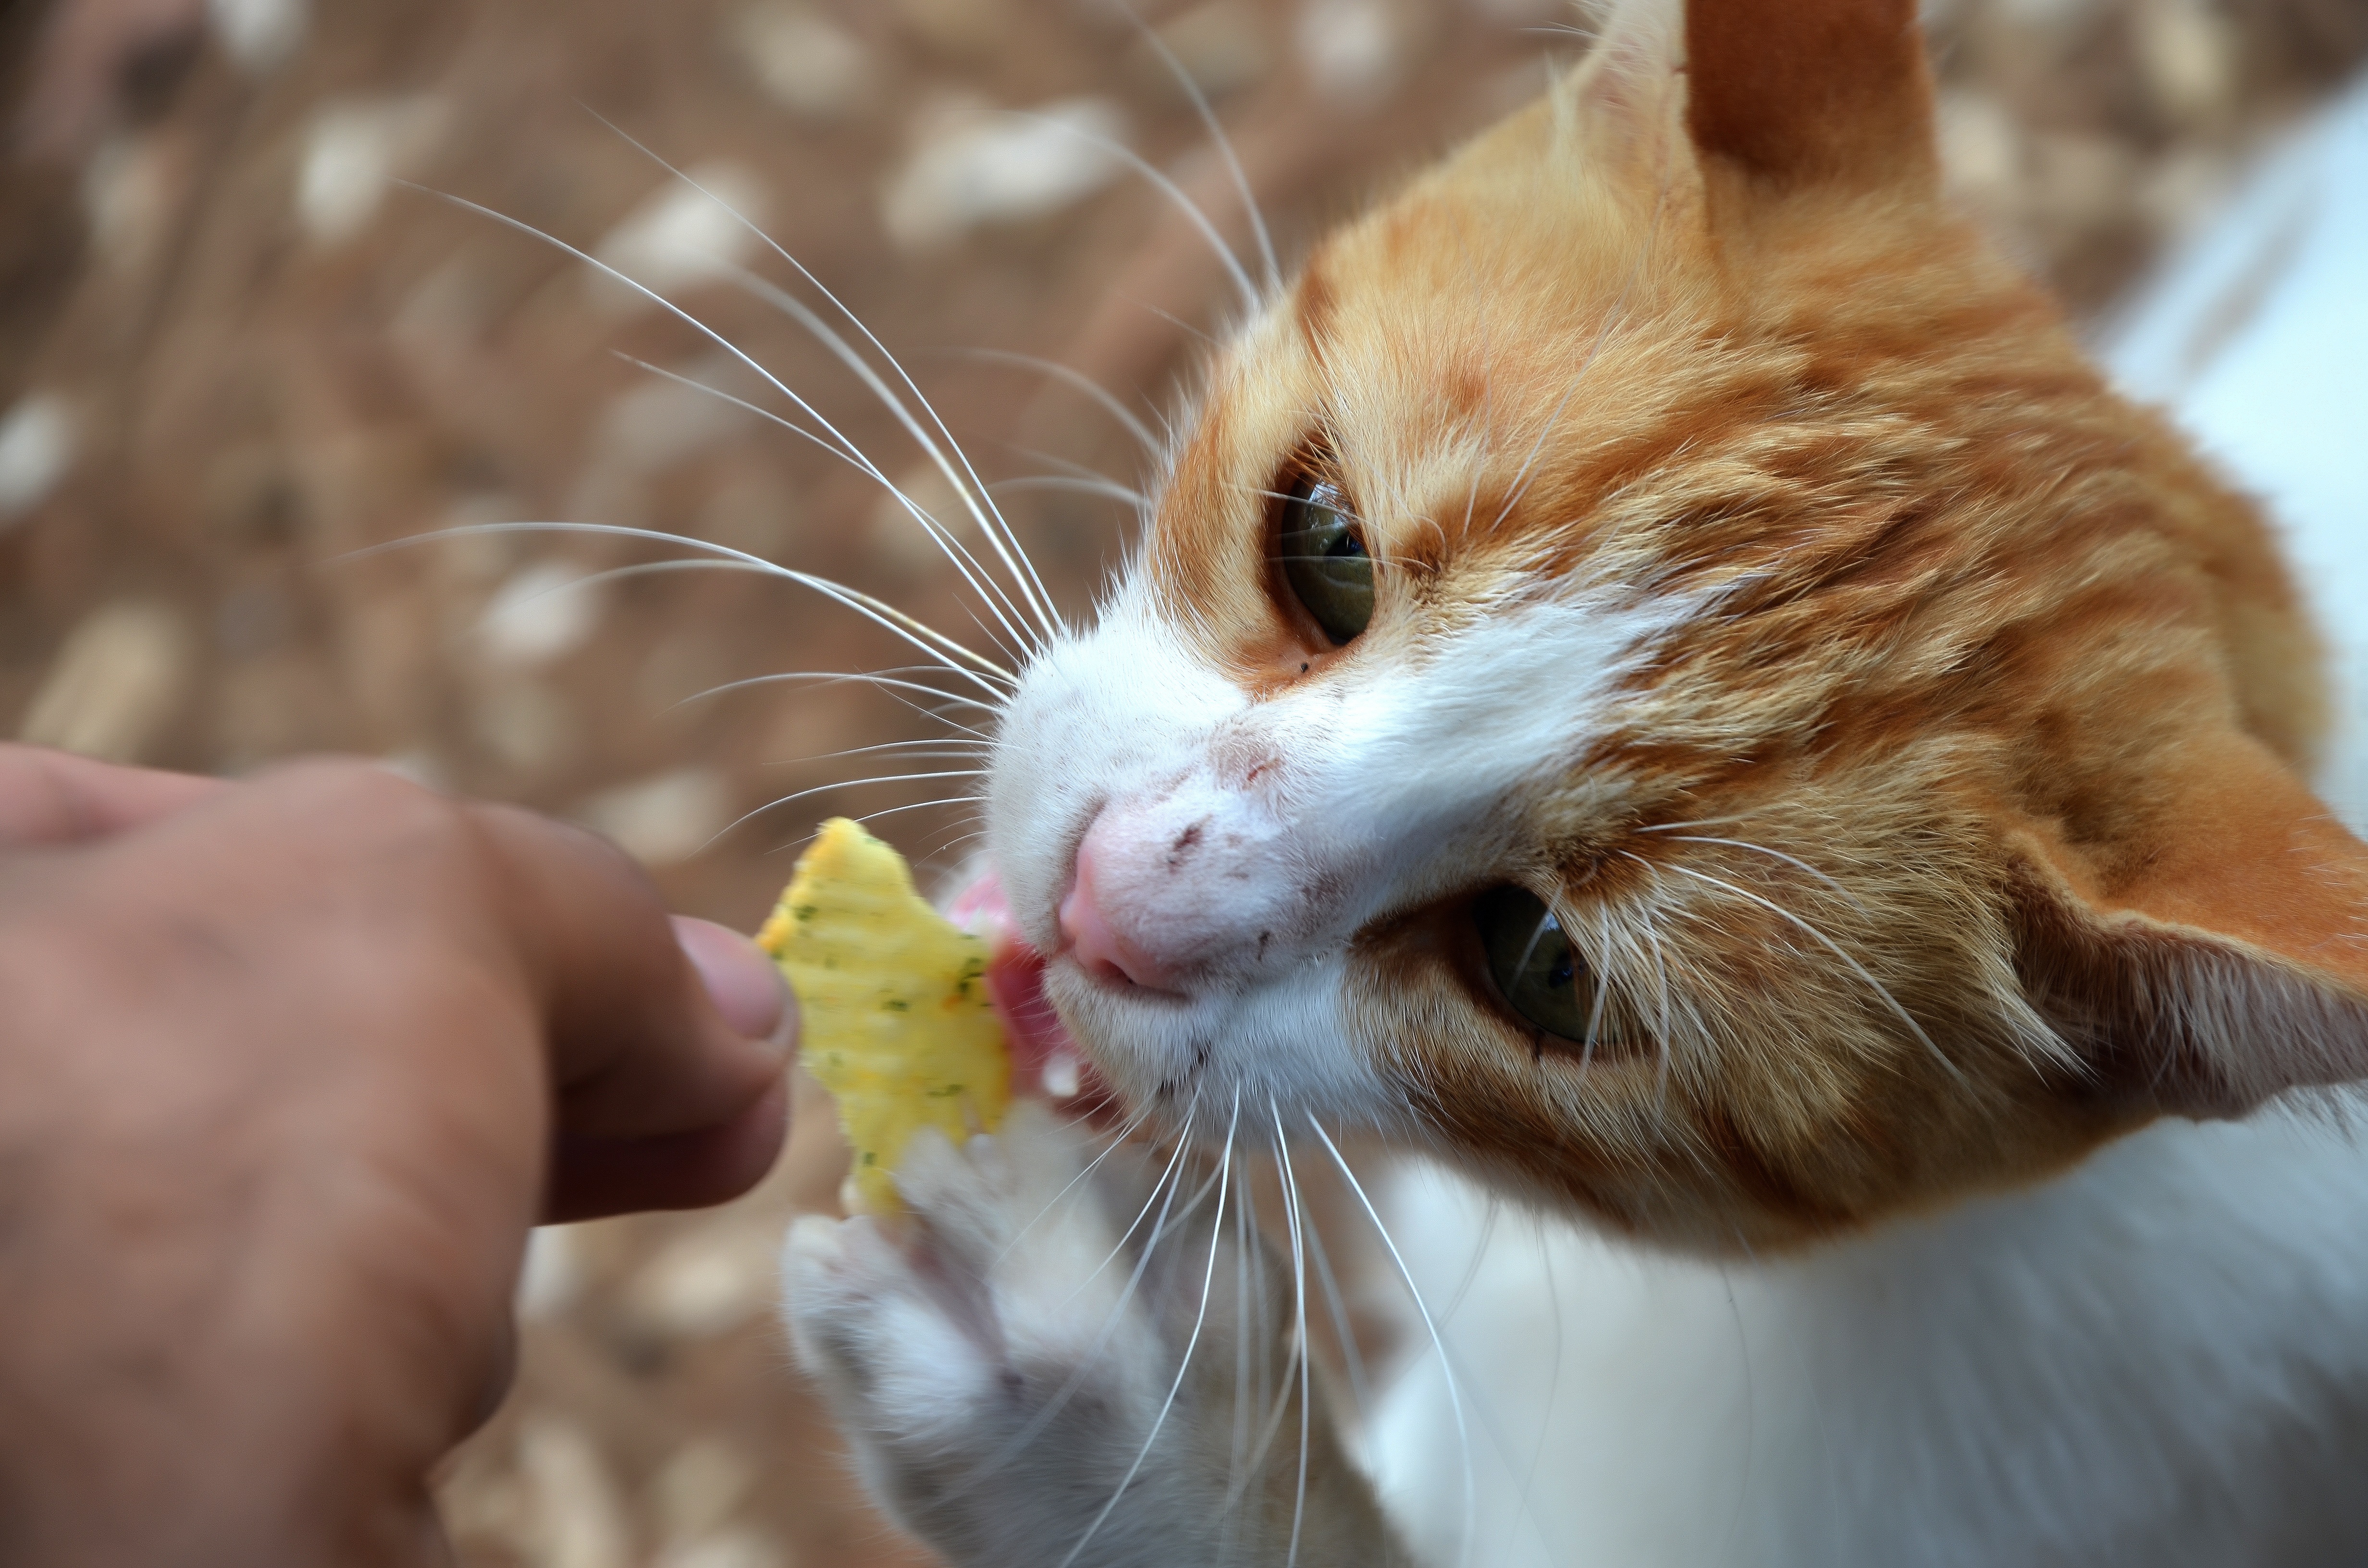
love, food, kitten, cat, mammal, fauna, yawn, close up, pets, nose, whiskers, vertebrate, ginger, tabby cat, the homeless, wild cat, small to medium sized cats, cat like mammal